KFXR (AM)

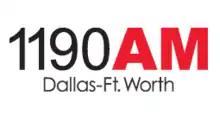
former logo

As HLN relied less on rolling news coverage and more on personality talk, KFXR's format changed from the network's simulcast back to classic country in December 2009. After several months, the station returned to a mix of talk and brokered shows. In January 2010, this lineup was to include a weekday evening show hosted by Jack E. Jett, but it was cancelled before it even aired, reportedly for Jett's choice of language while being interviewed by Robert Wilonsky for the "Dallas Observer".